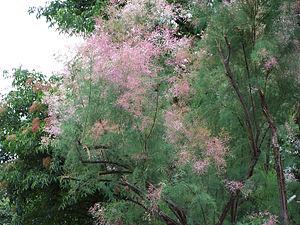
Les cent espèces envahissantes parmi les plus nuisibles du monde sont recensées dans une liste élaborée par le Groupe de spécialistes des espèces envahissantes de la Commission de la sauvegarde des espèces de l'Union internationale pour la conservation de la nature, dans le but de sensibiliser sur la complexité, l'importance et les effets des espèces exotiques envahissantes. Cette liste est citée dans diverses publications scientifiques.
Bien qu'il existe plusieurs définitions des espèces envahissantes, elles sont toujours basées sur quatre critères principaux :